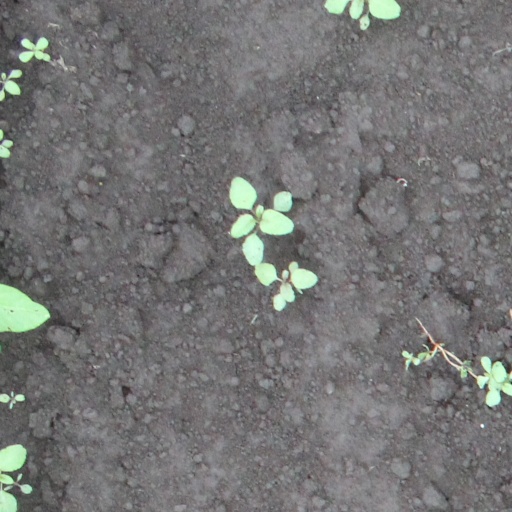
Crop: soybean